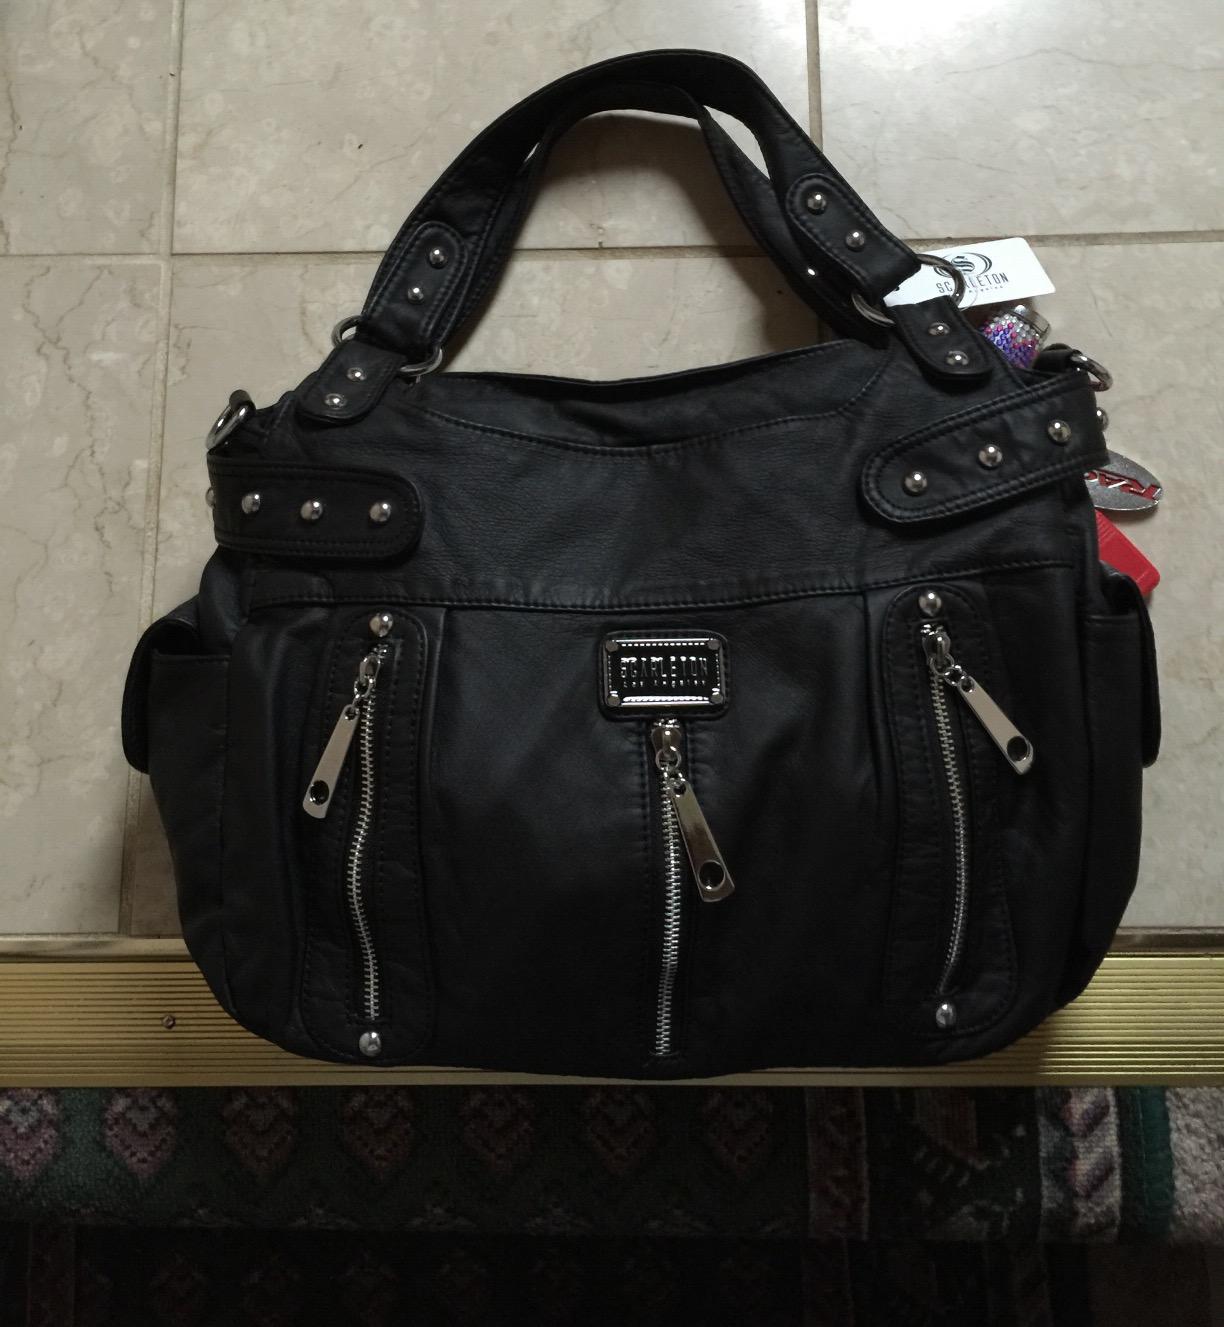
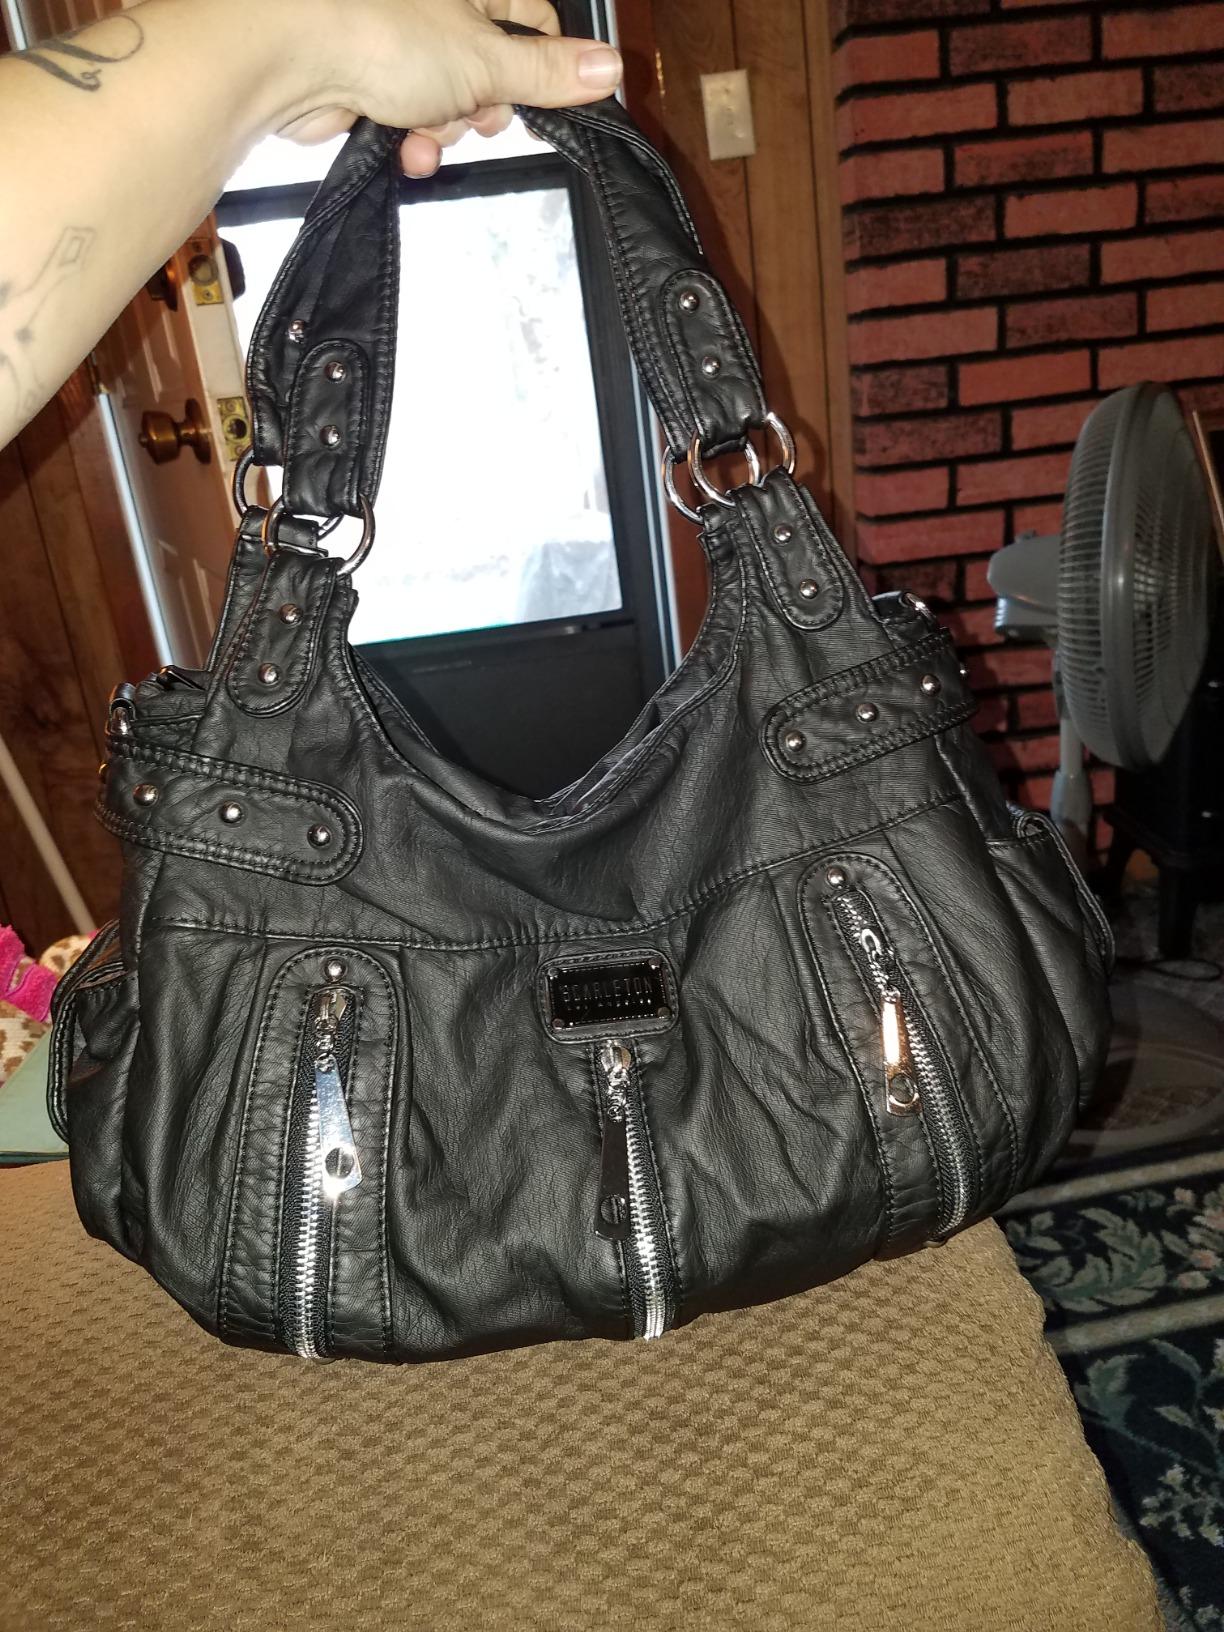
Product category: accessories_handbag
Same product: yes